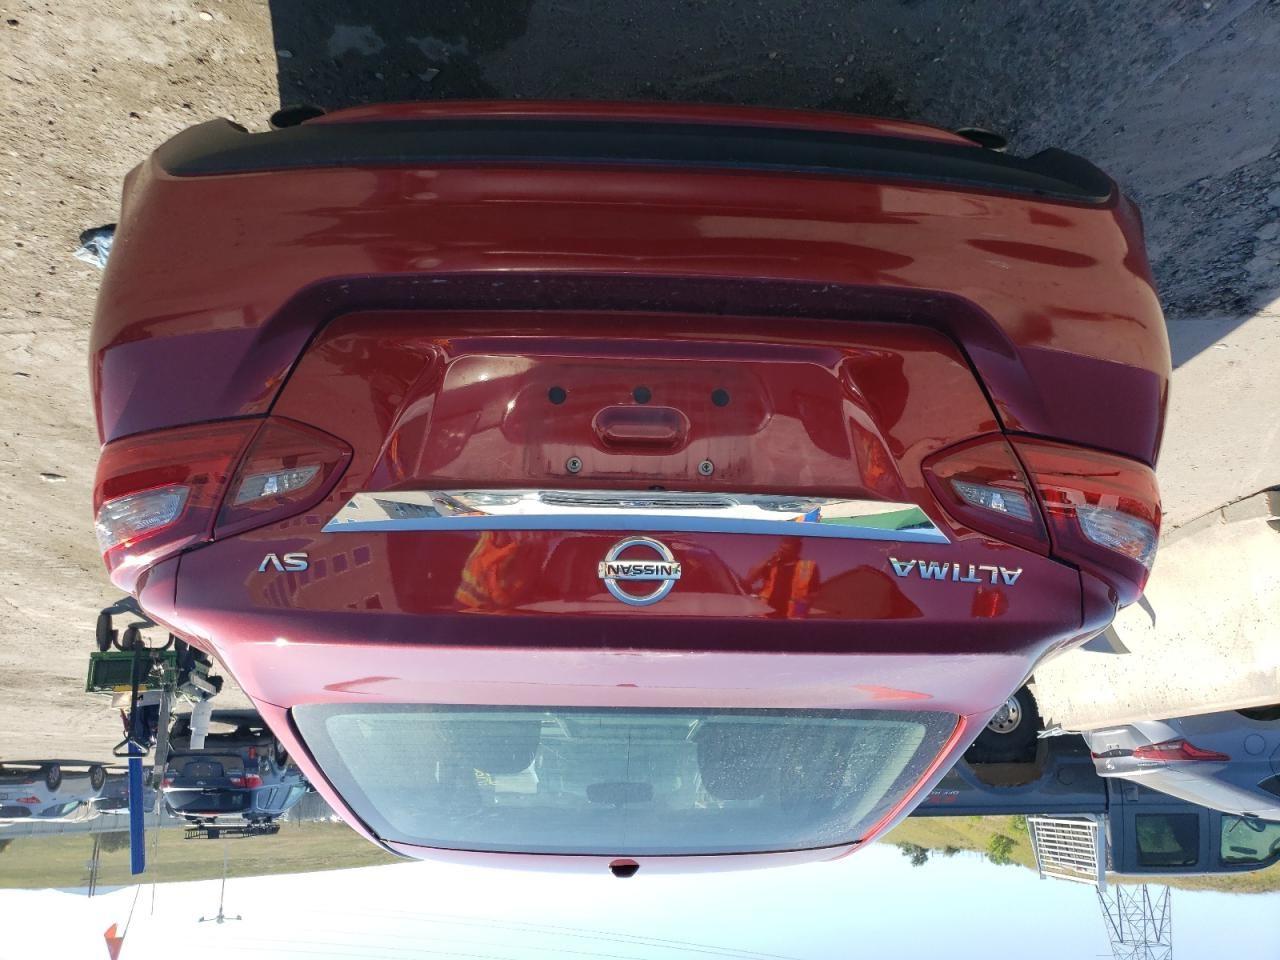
Aucun dommage détecté.
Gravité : aucun